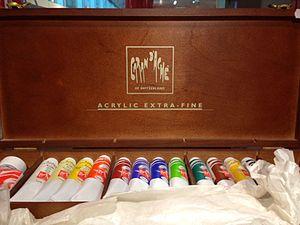
Caran d'Ache est une entreprise suisse dont le siège se situe à Thônex, dans le canton de Genève. Elle fabrique essentiellement des objets pour la papeterie, tels que des crayons et des stylos.